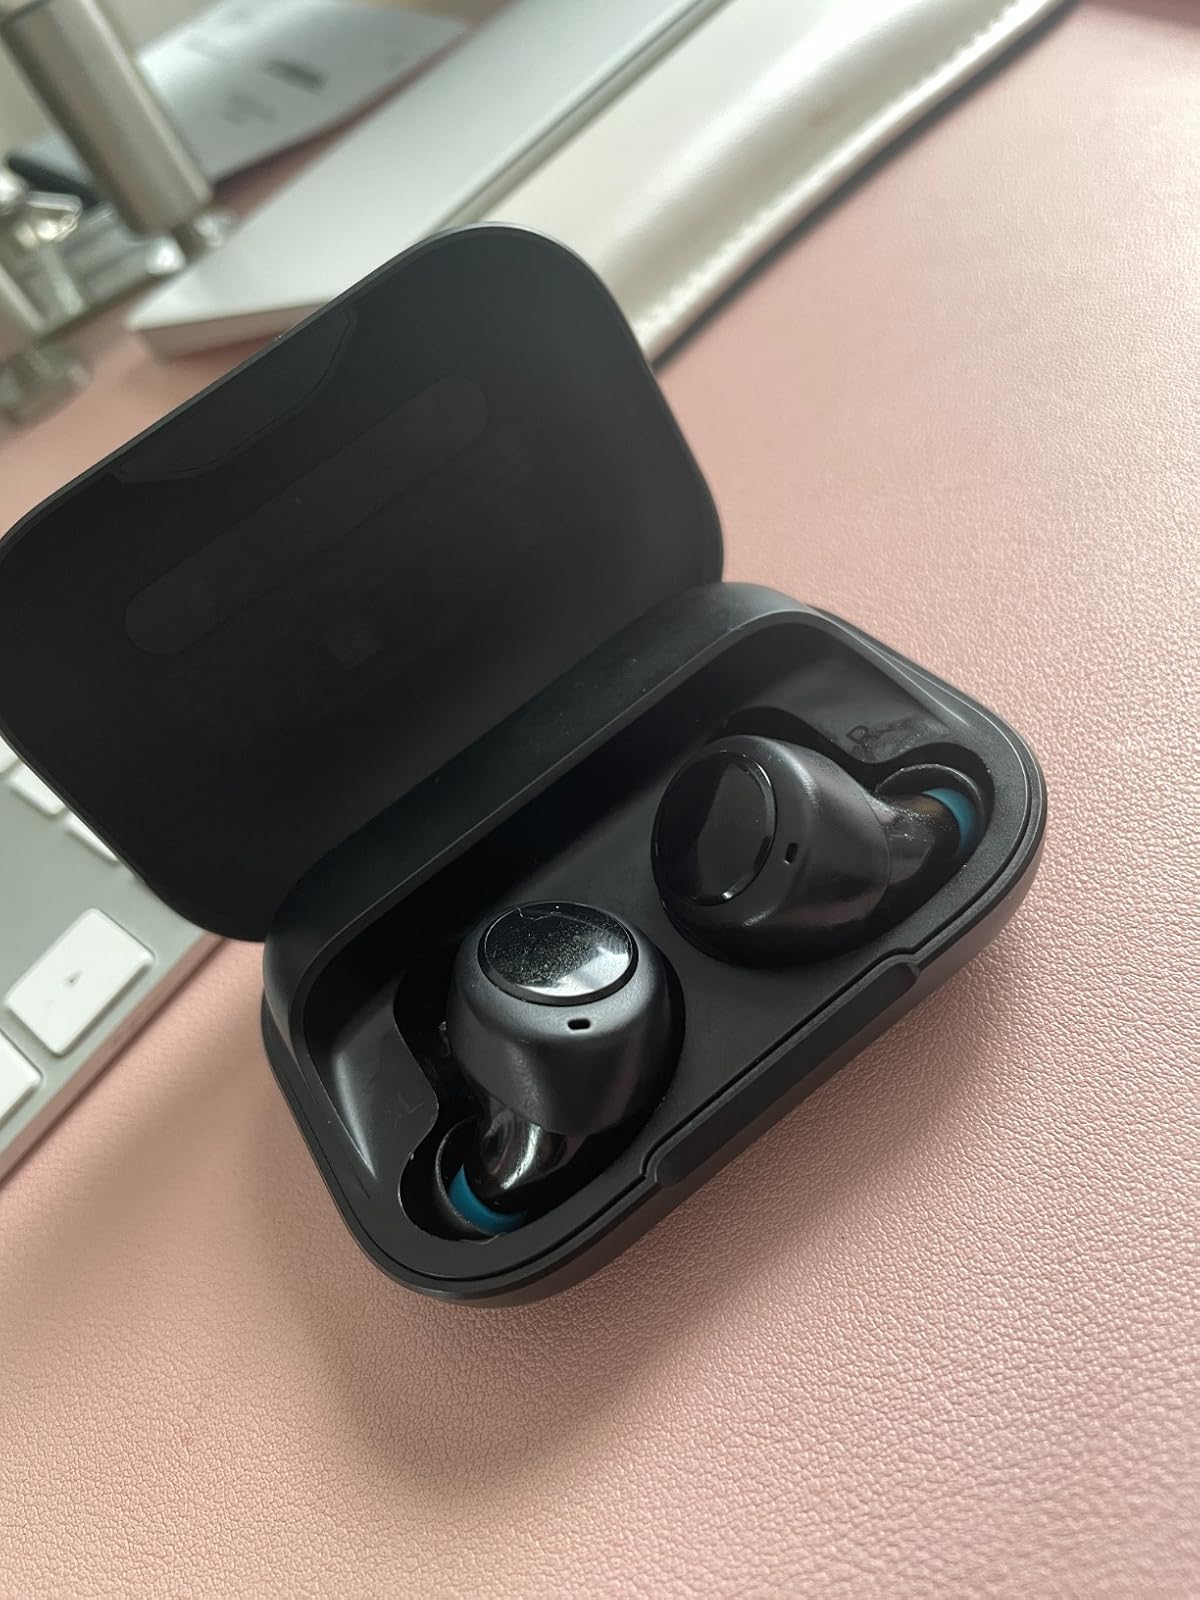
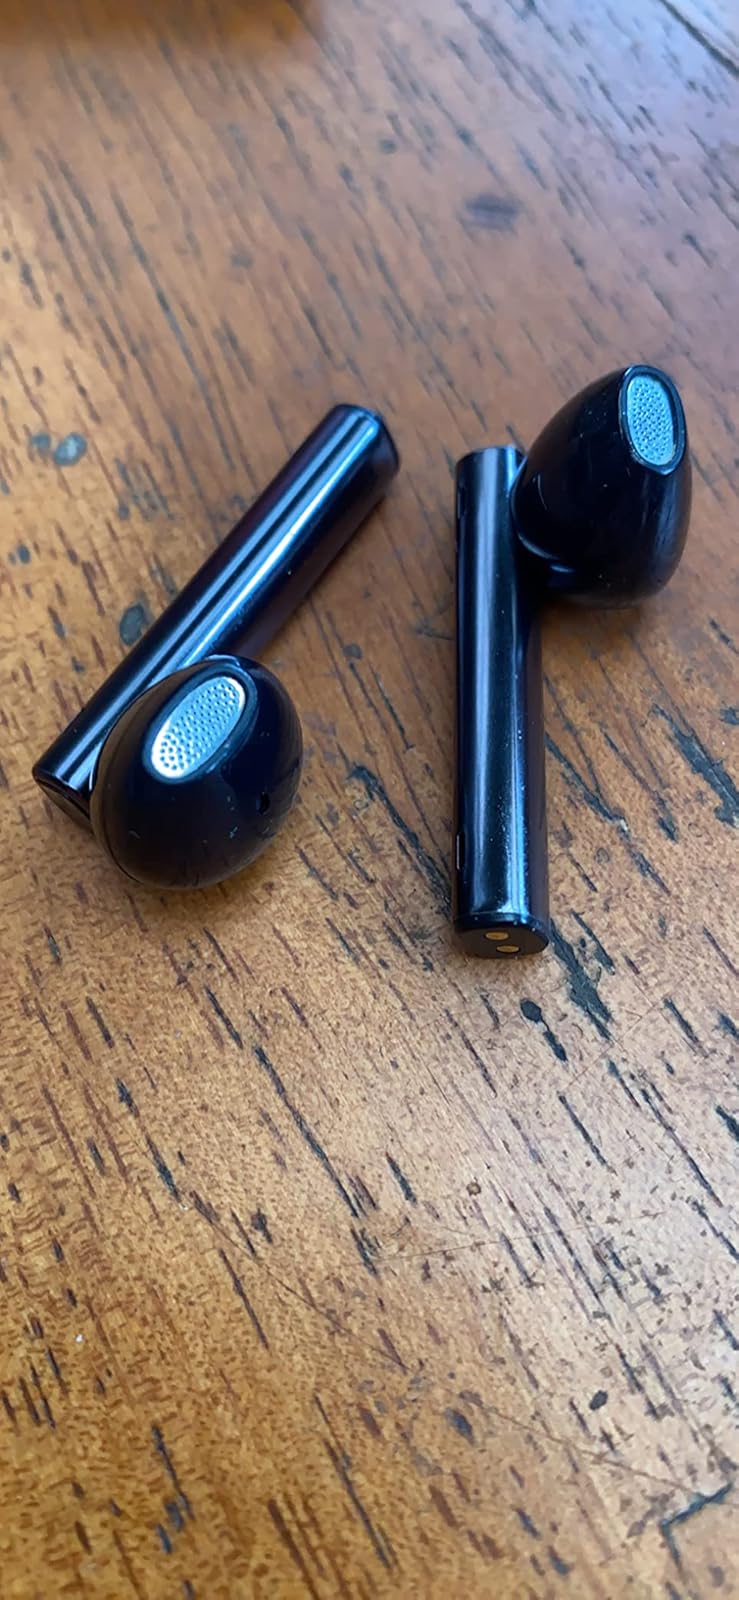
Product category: earbuds
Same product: no